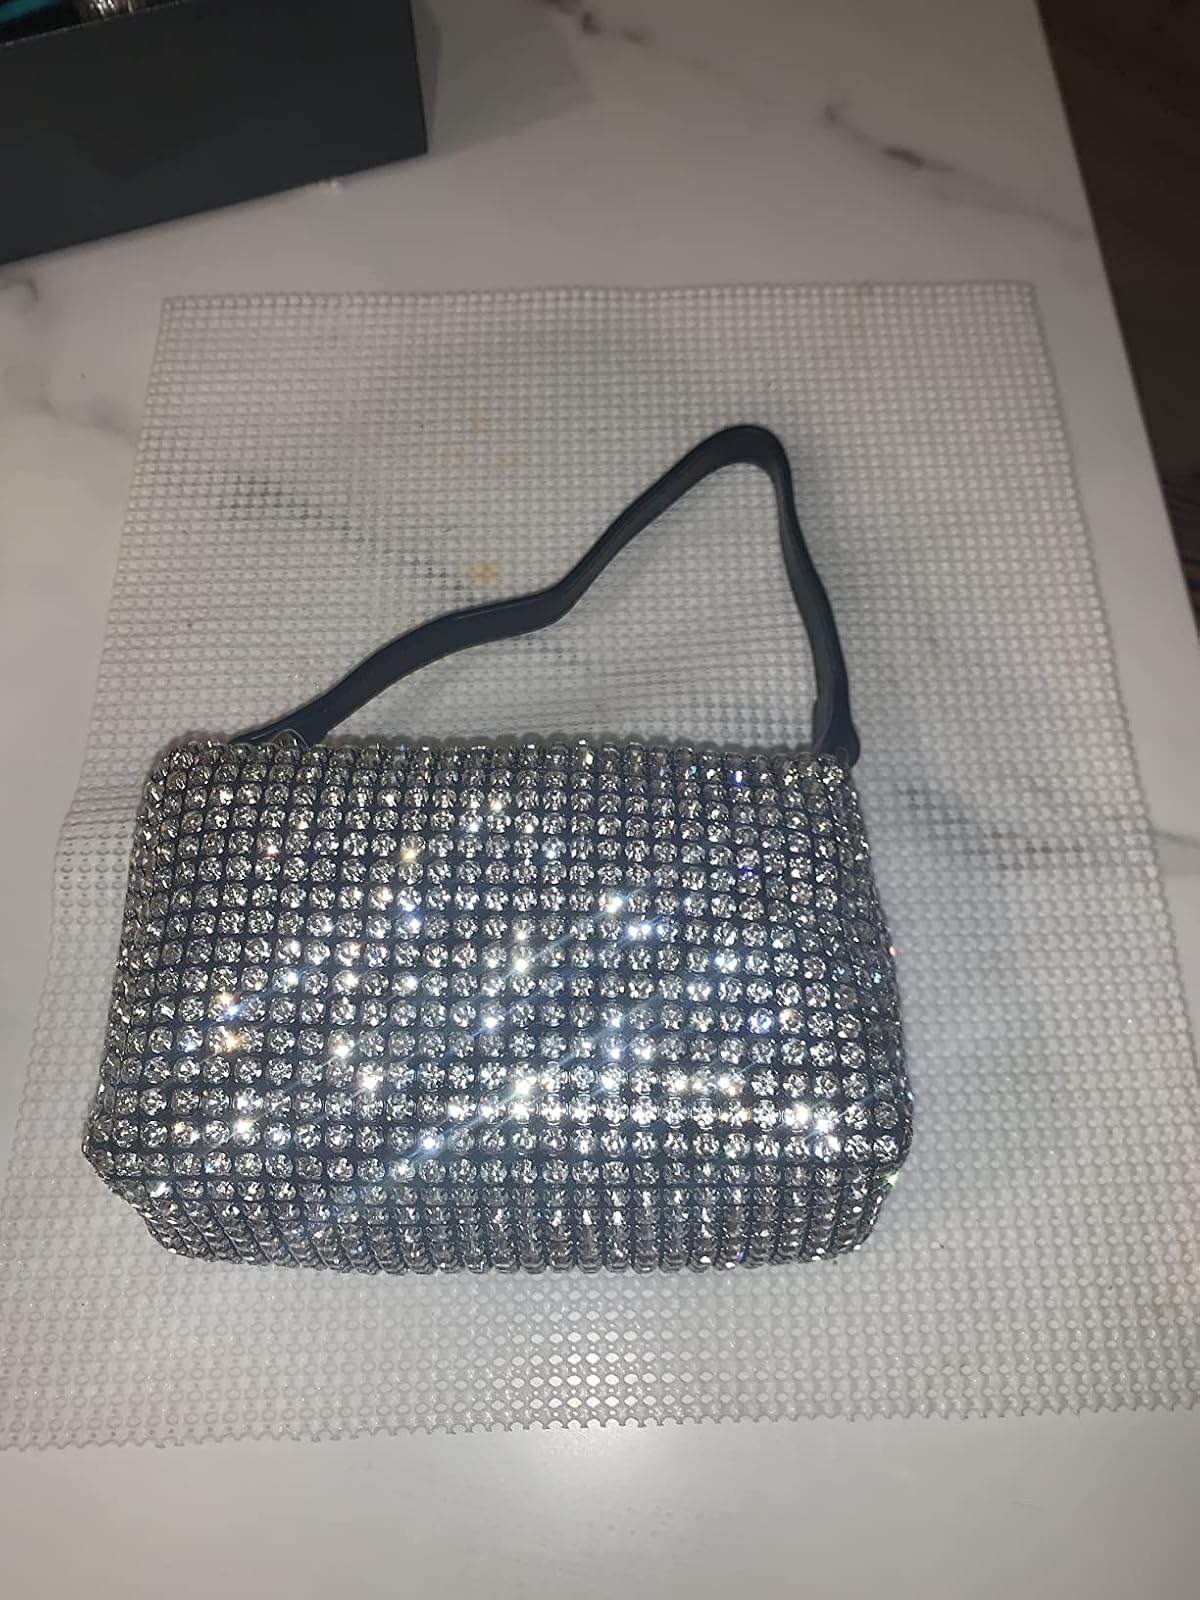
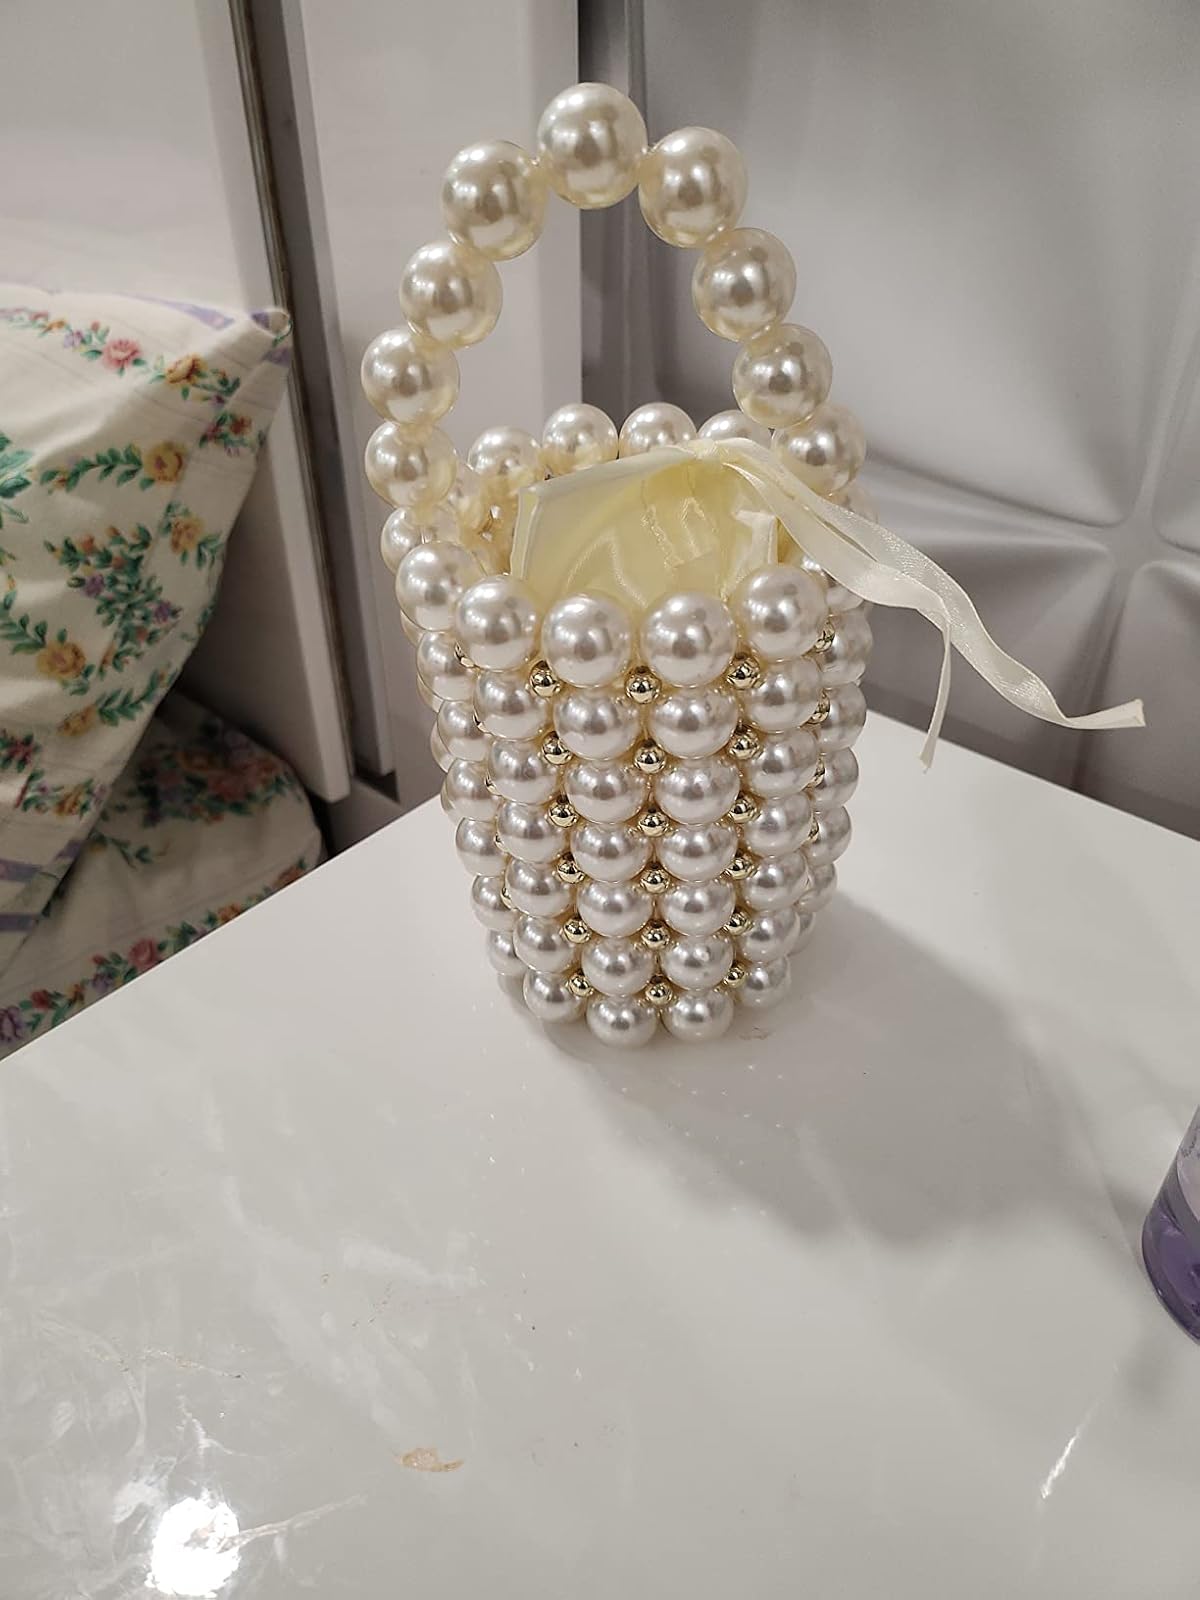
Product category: accessories_handbag
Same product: no